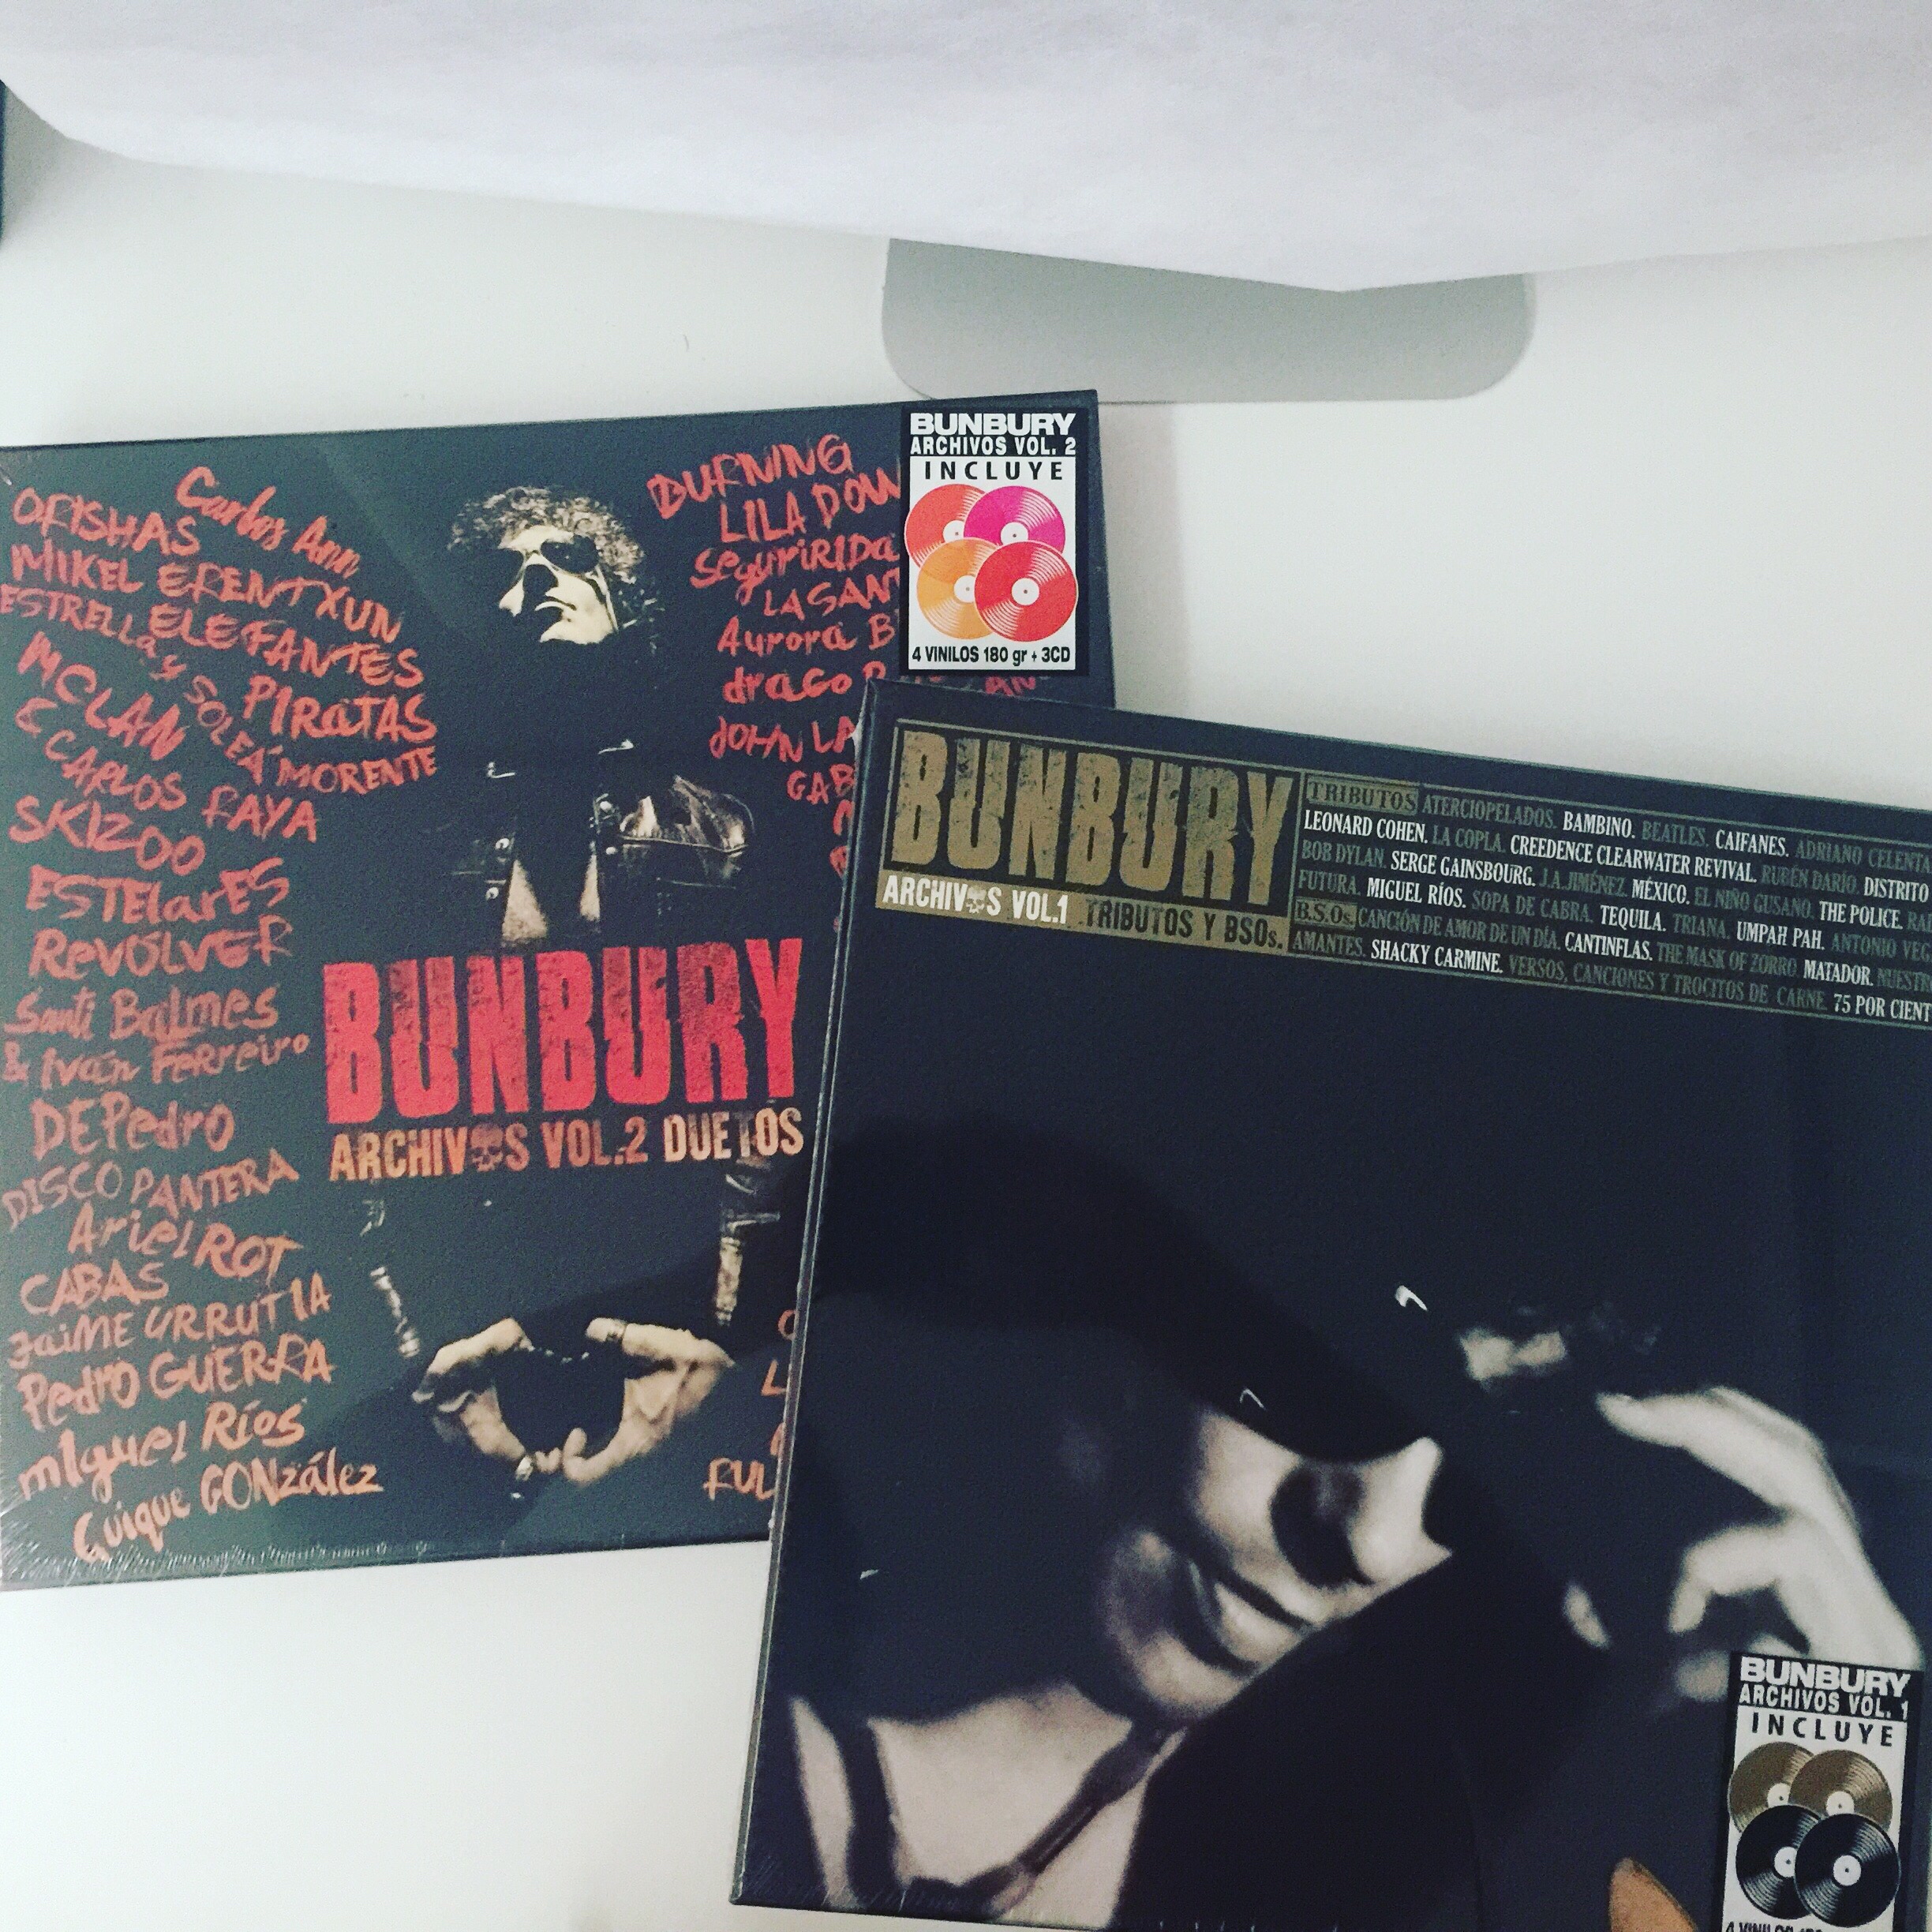
iphone, advertising, gadget, brand, art, design, instagram, poster, argentina, iphoneography, project365, squareformat, rodrigoparedes, buenosaires, ar, 160378, 160378com, www160378com, iphone6plus, 341, display device